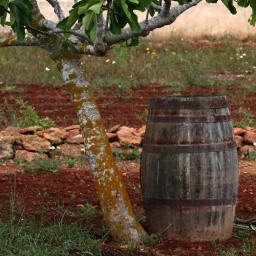
Enough blue in the last pictures - let us see some brown colours ;-)